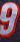
Number: 9